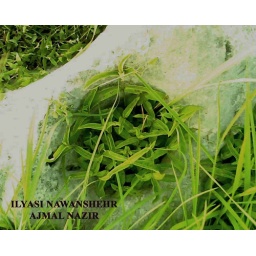
little grassy trees in a hole of a rock on the hill of ilyasi nawanshehr abbottabad.